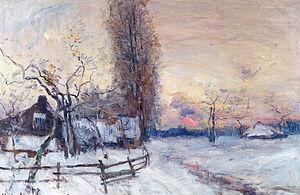
Guillaume Vogels, né le 9 juin 1836 à Bruxelles et mort le 9 janvier 1896 à Ixelles, est un peintre belge.